Ira Lalaro

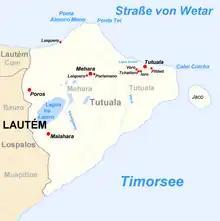
Tutuala Subdistrict

Ira Lalaro is in the far east of Timor island, and is part of the Nino Konis Santana National Park (which was established in August 2007 by East Timor.